Archie Shepp

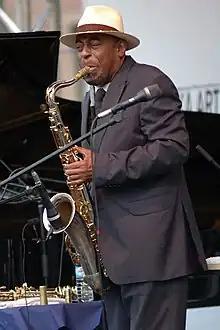
Shepp in Warsaw, 2008

Archie Shepp (born May 24, 1937) is an American jazz saxophonist, educator and playwright who since the 1960s has played a central part in the development of avant-garde jazz.